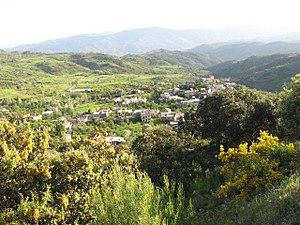
c'est le village le plus beau de l'algérie et le plus propre. This is a photo of a natural site in Algeria identified by the ID la nature et l'architecture .
Tioual est un village de la commune de Ait Maouche dans la wilaya de Béjaïa en Kabylie. La localité est distante d'environ deux kilomètres du chef-lieu de la commune de Ait Maouche.